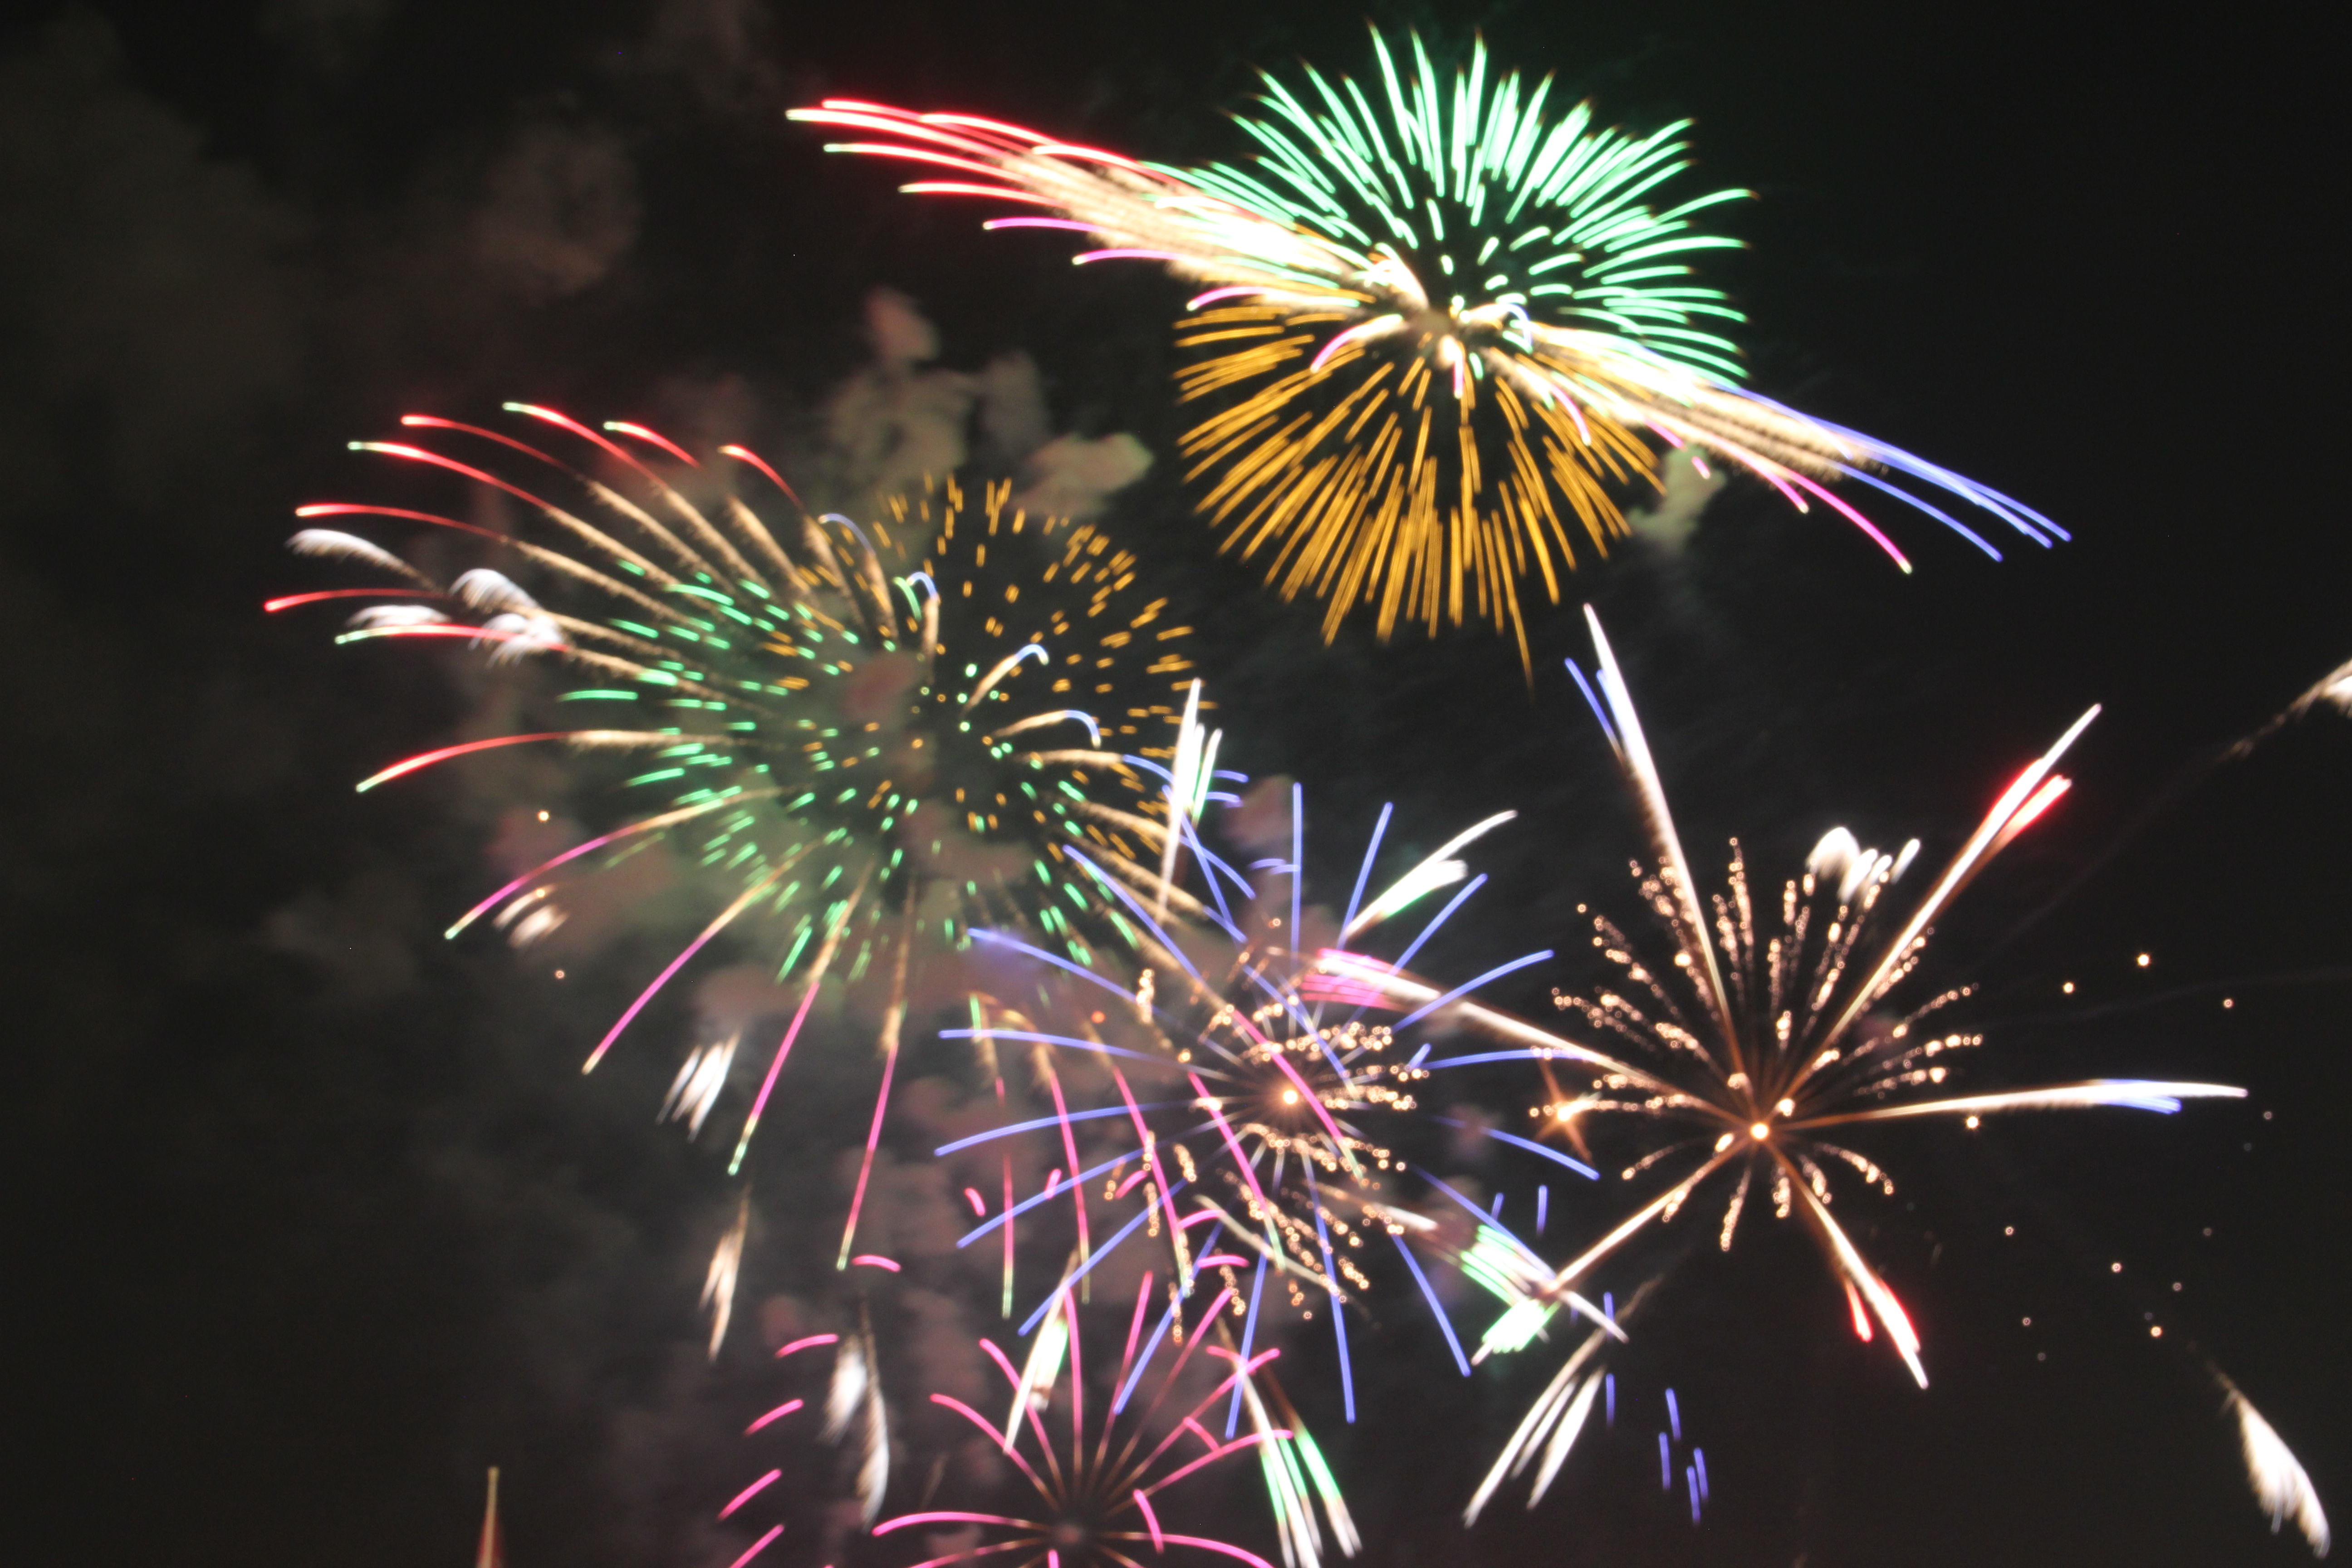
fireworks, sky, entertainment, midnight, darkness, electric blue, event, recreation, new year, new year's eve, diwali, celebrating, festival, new years day, night, public event, holiday, ceremony